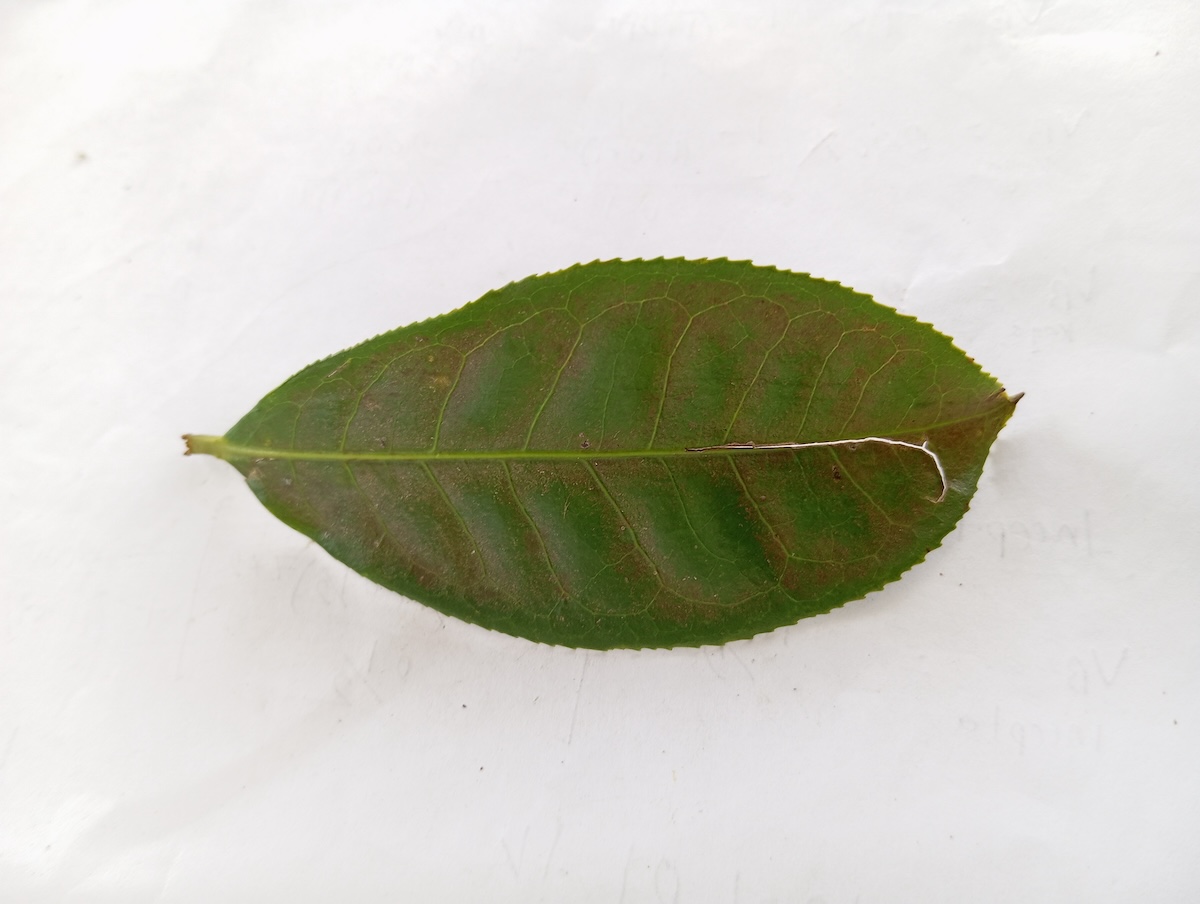
Label: Red spider